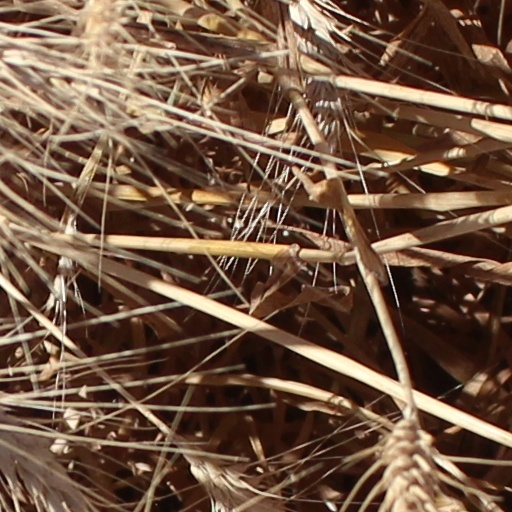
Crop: wheat